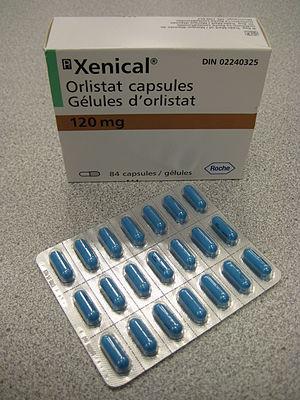
L'orlistat, commercialisé sous la marque Xenical chez Roche ou Alli chez GlaxoSmithKline, est également connu sous le nom de tétrahydrolipstatine. C'est un médicament destiné au traitement de l'obésité.